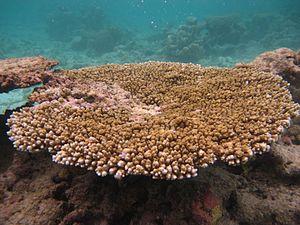
Une colonie de corail Acropora hyacinthus aux Maldives (atoll de Baa).
Les Acropora sont des animaux appartenant au genre des coraux durs. Ils sont parmi les coraux les plus courants de notre époque.
L'atoll de Baa est un archipel circulaire des Maldives situé dans la division administrative du même nom, et comprenant géographiquement la moitié sud de l'atoll Maalhosmadulu.
Acropora hyacinthus est une espèce de coraux appartenant à la famille des Acroporidae.